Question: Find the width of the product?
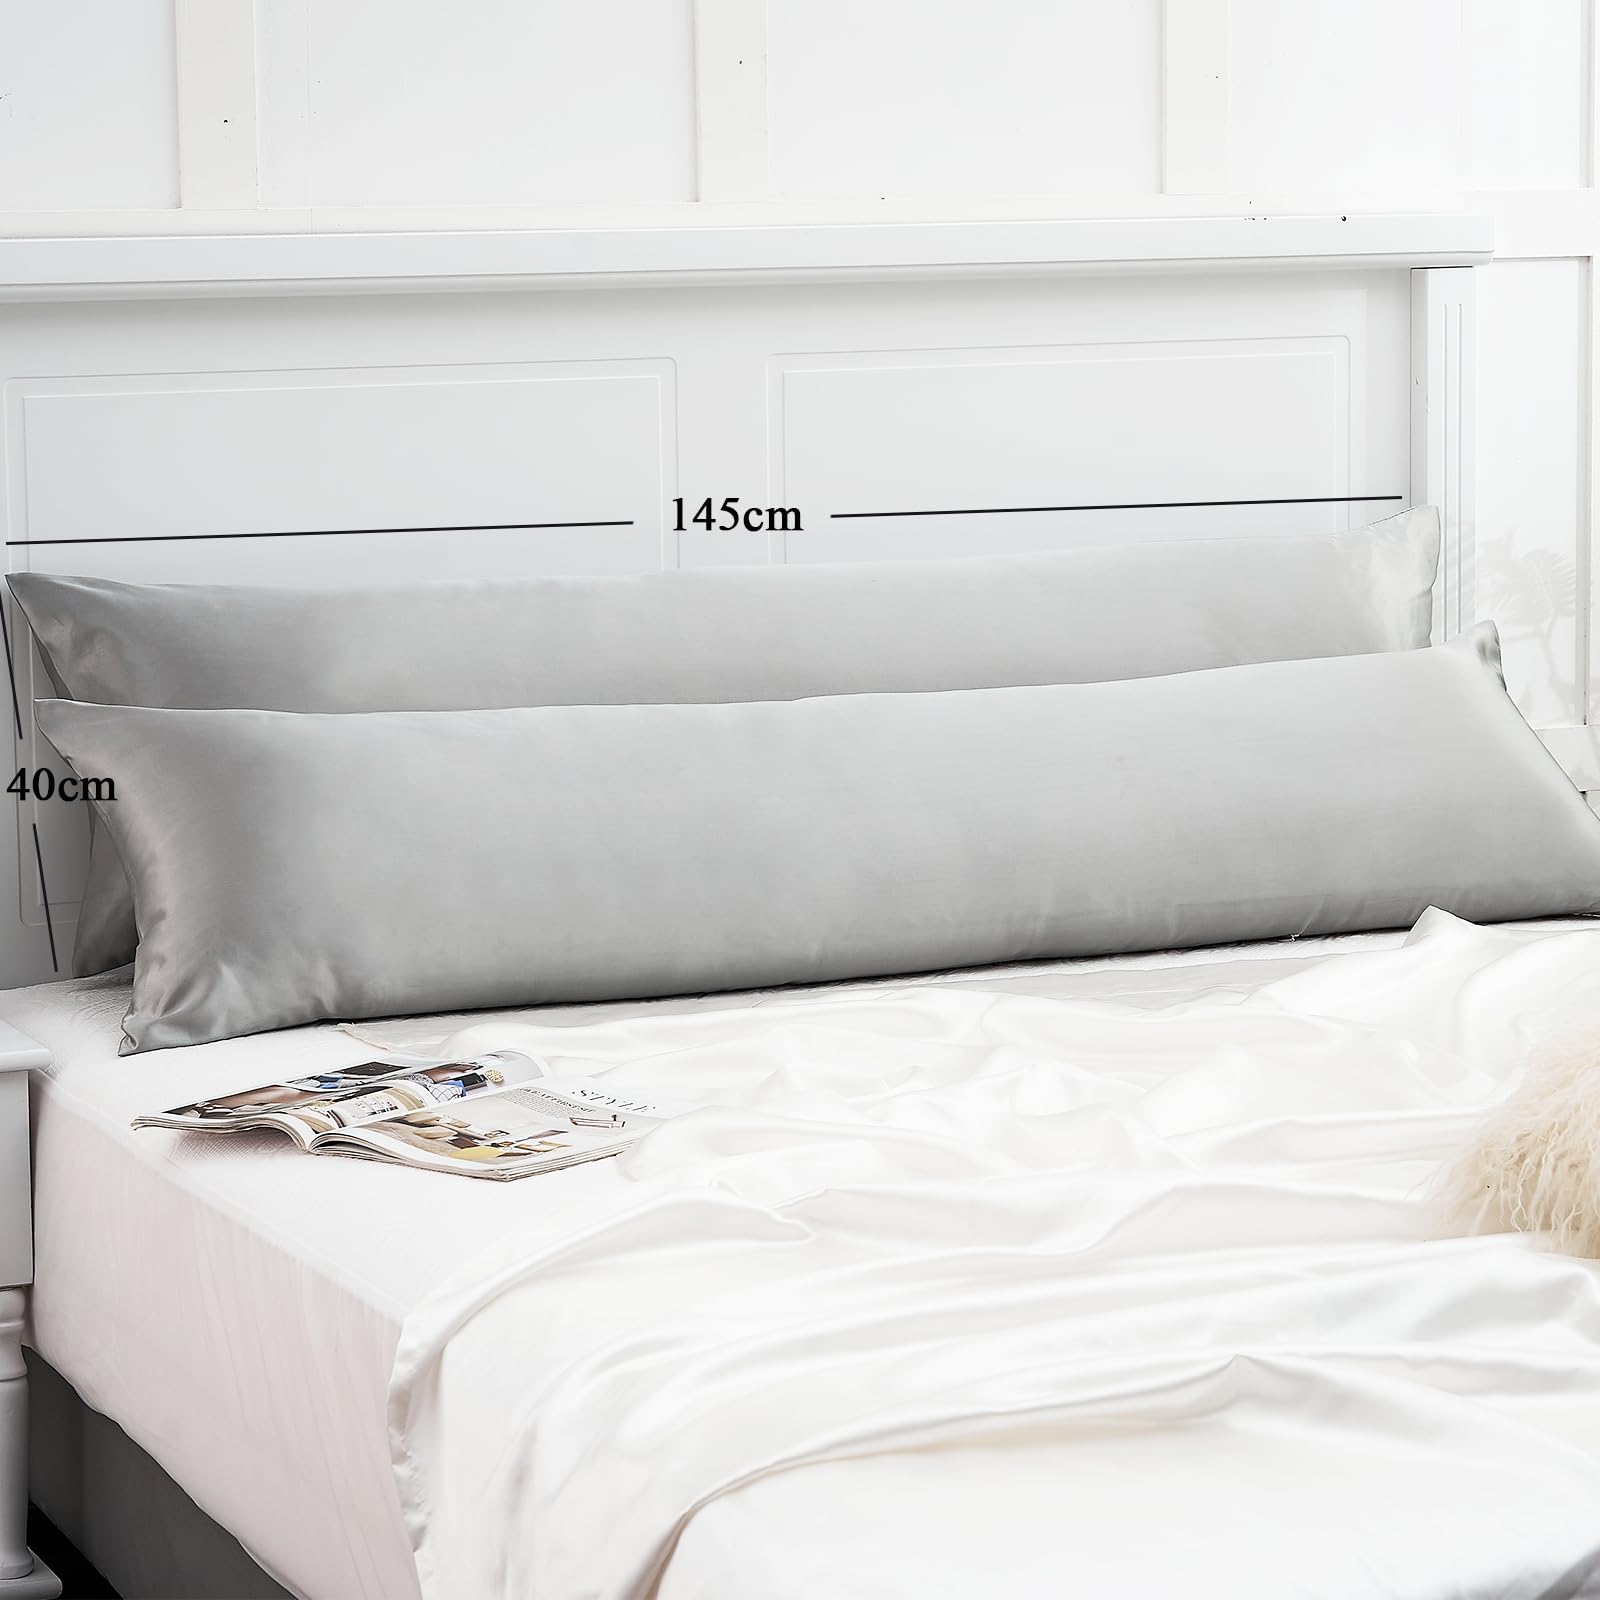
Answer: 40.0 centimetre